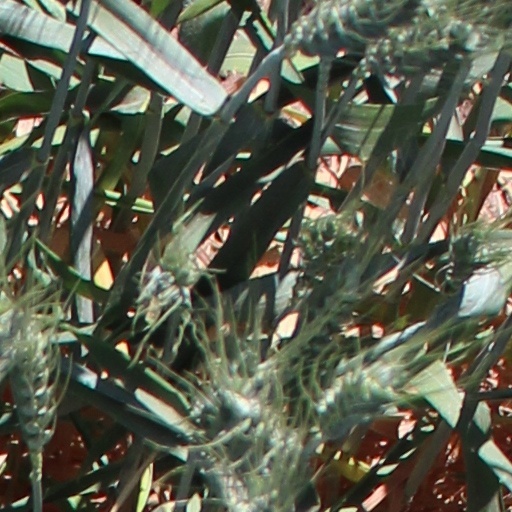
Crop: wheat